Grade I listed buildings in Somerset

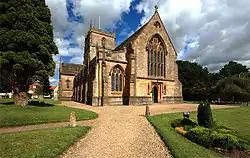
The Church of St John the Evangelist, Milborne Port is of late Anglo-Saxon date, and parts may well span the Norman conquest.

Sedgemoor former district is a low-lying area of land close to sea level between the Quantock and Mendip hills, historically largely marsh (or moor). It contains the bulk of the area also known as the Somerset Levels, including Europe's oldest known engineered roadway, the Sweet Track.